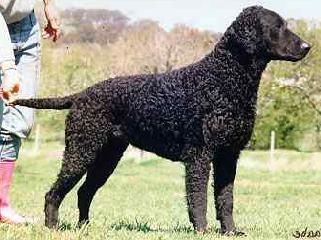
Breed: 202-n000028-curly_coated_retriever